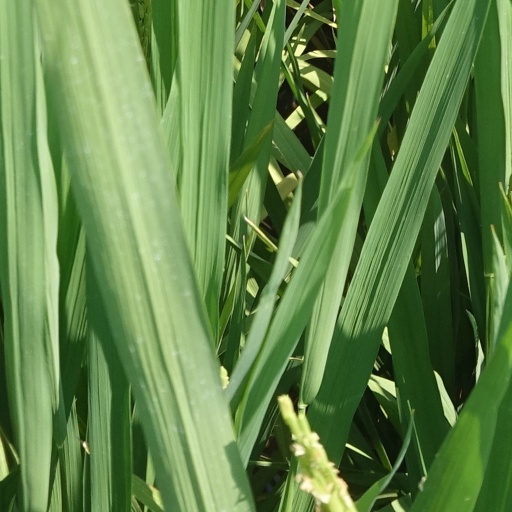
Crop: rice